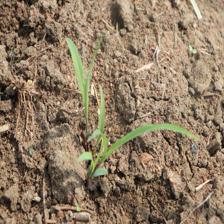
Label: Sorghum